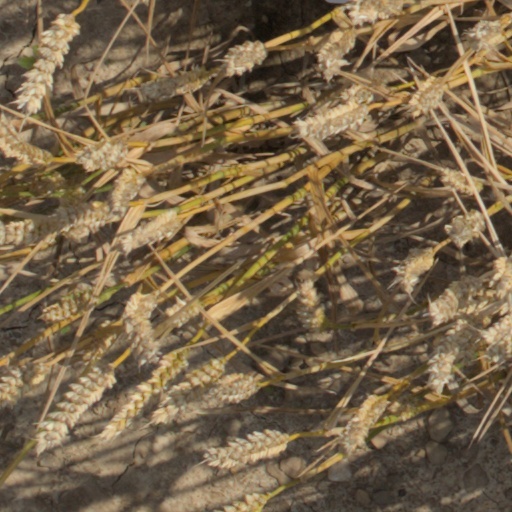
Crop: wheat